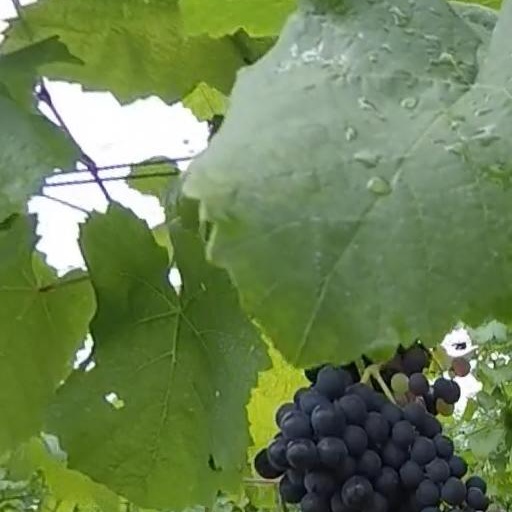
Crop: grape